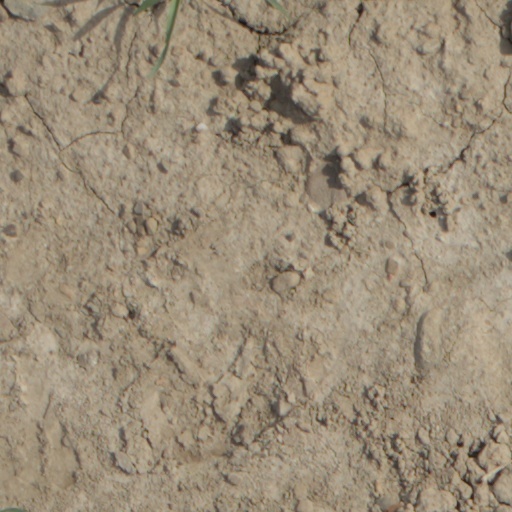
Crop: wheat